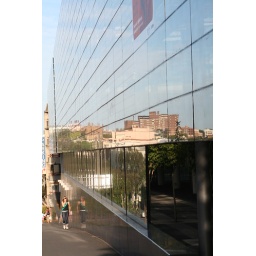
Walking beside a glass wall